Will Peltz

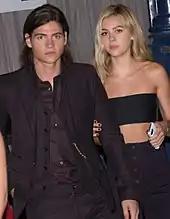
Peltz and his sister, actress Nicola Peltz, at the 2014 Toronto International Film Festival

He and his sister actress Nicola Peltz have matching Hebrew tattoos on their ribs, that read: "family".